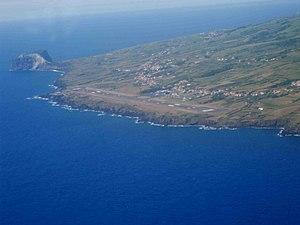
L'aéroport de Horta est la structure aéroportuaire civile la plus importante du groupe central de l'archipel des Açores. Il est situé à 9,5 km à l'ouest du centre de la ville d'Horta sur l'île de Faial.